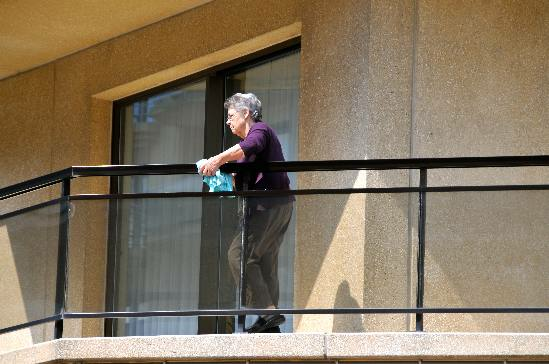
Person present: Yes